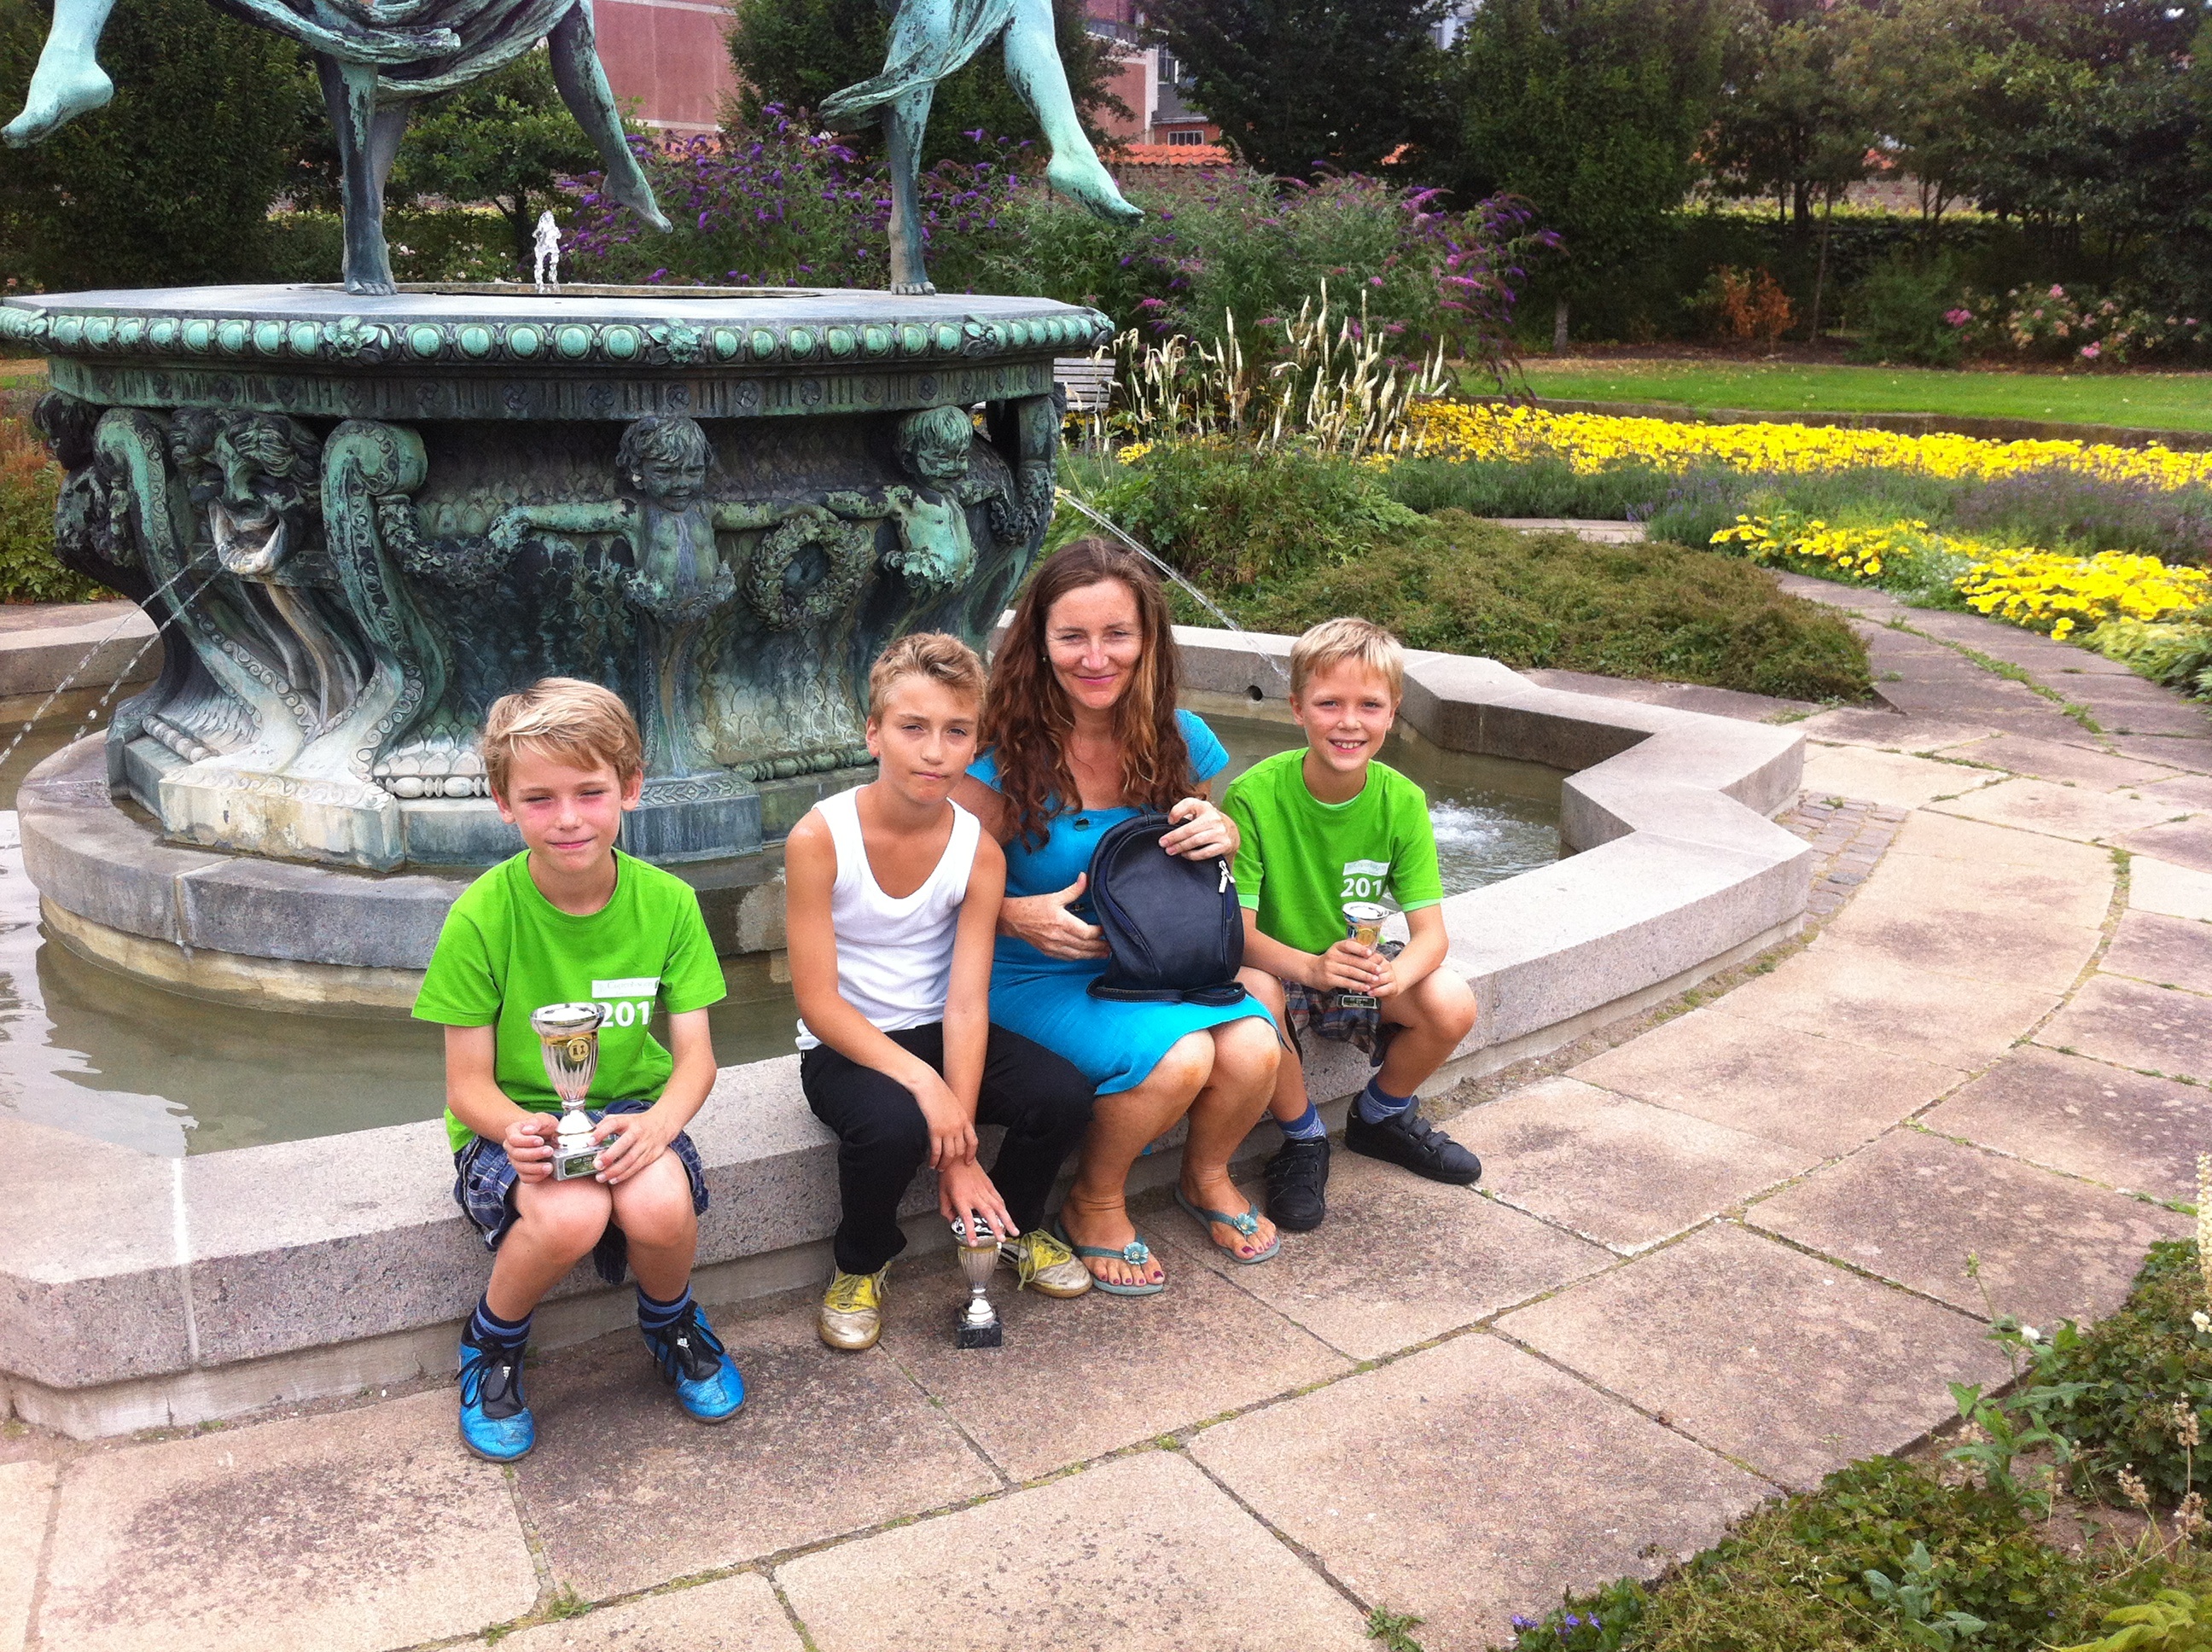
park, backyard, garden, yard, water feature